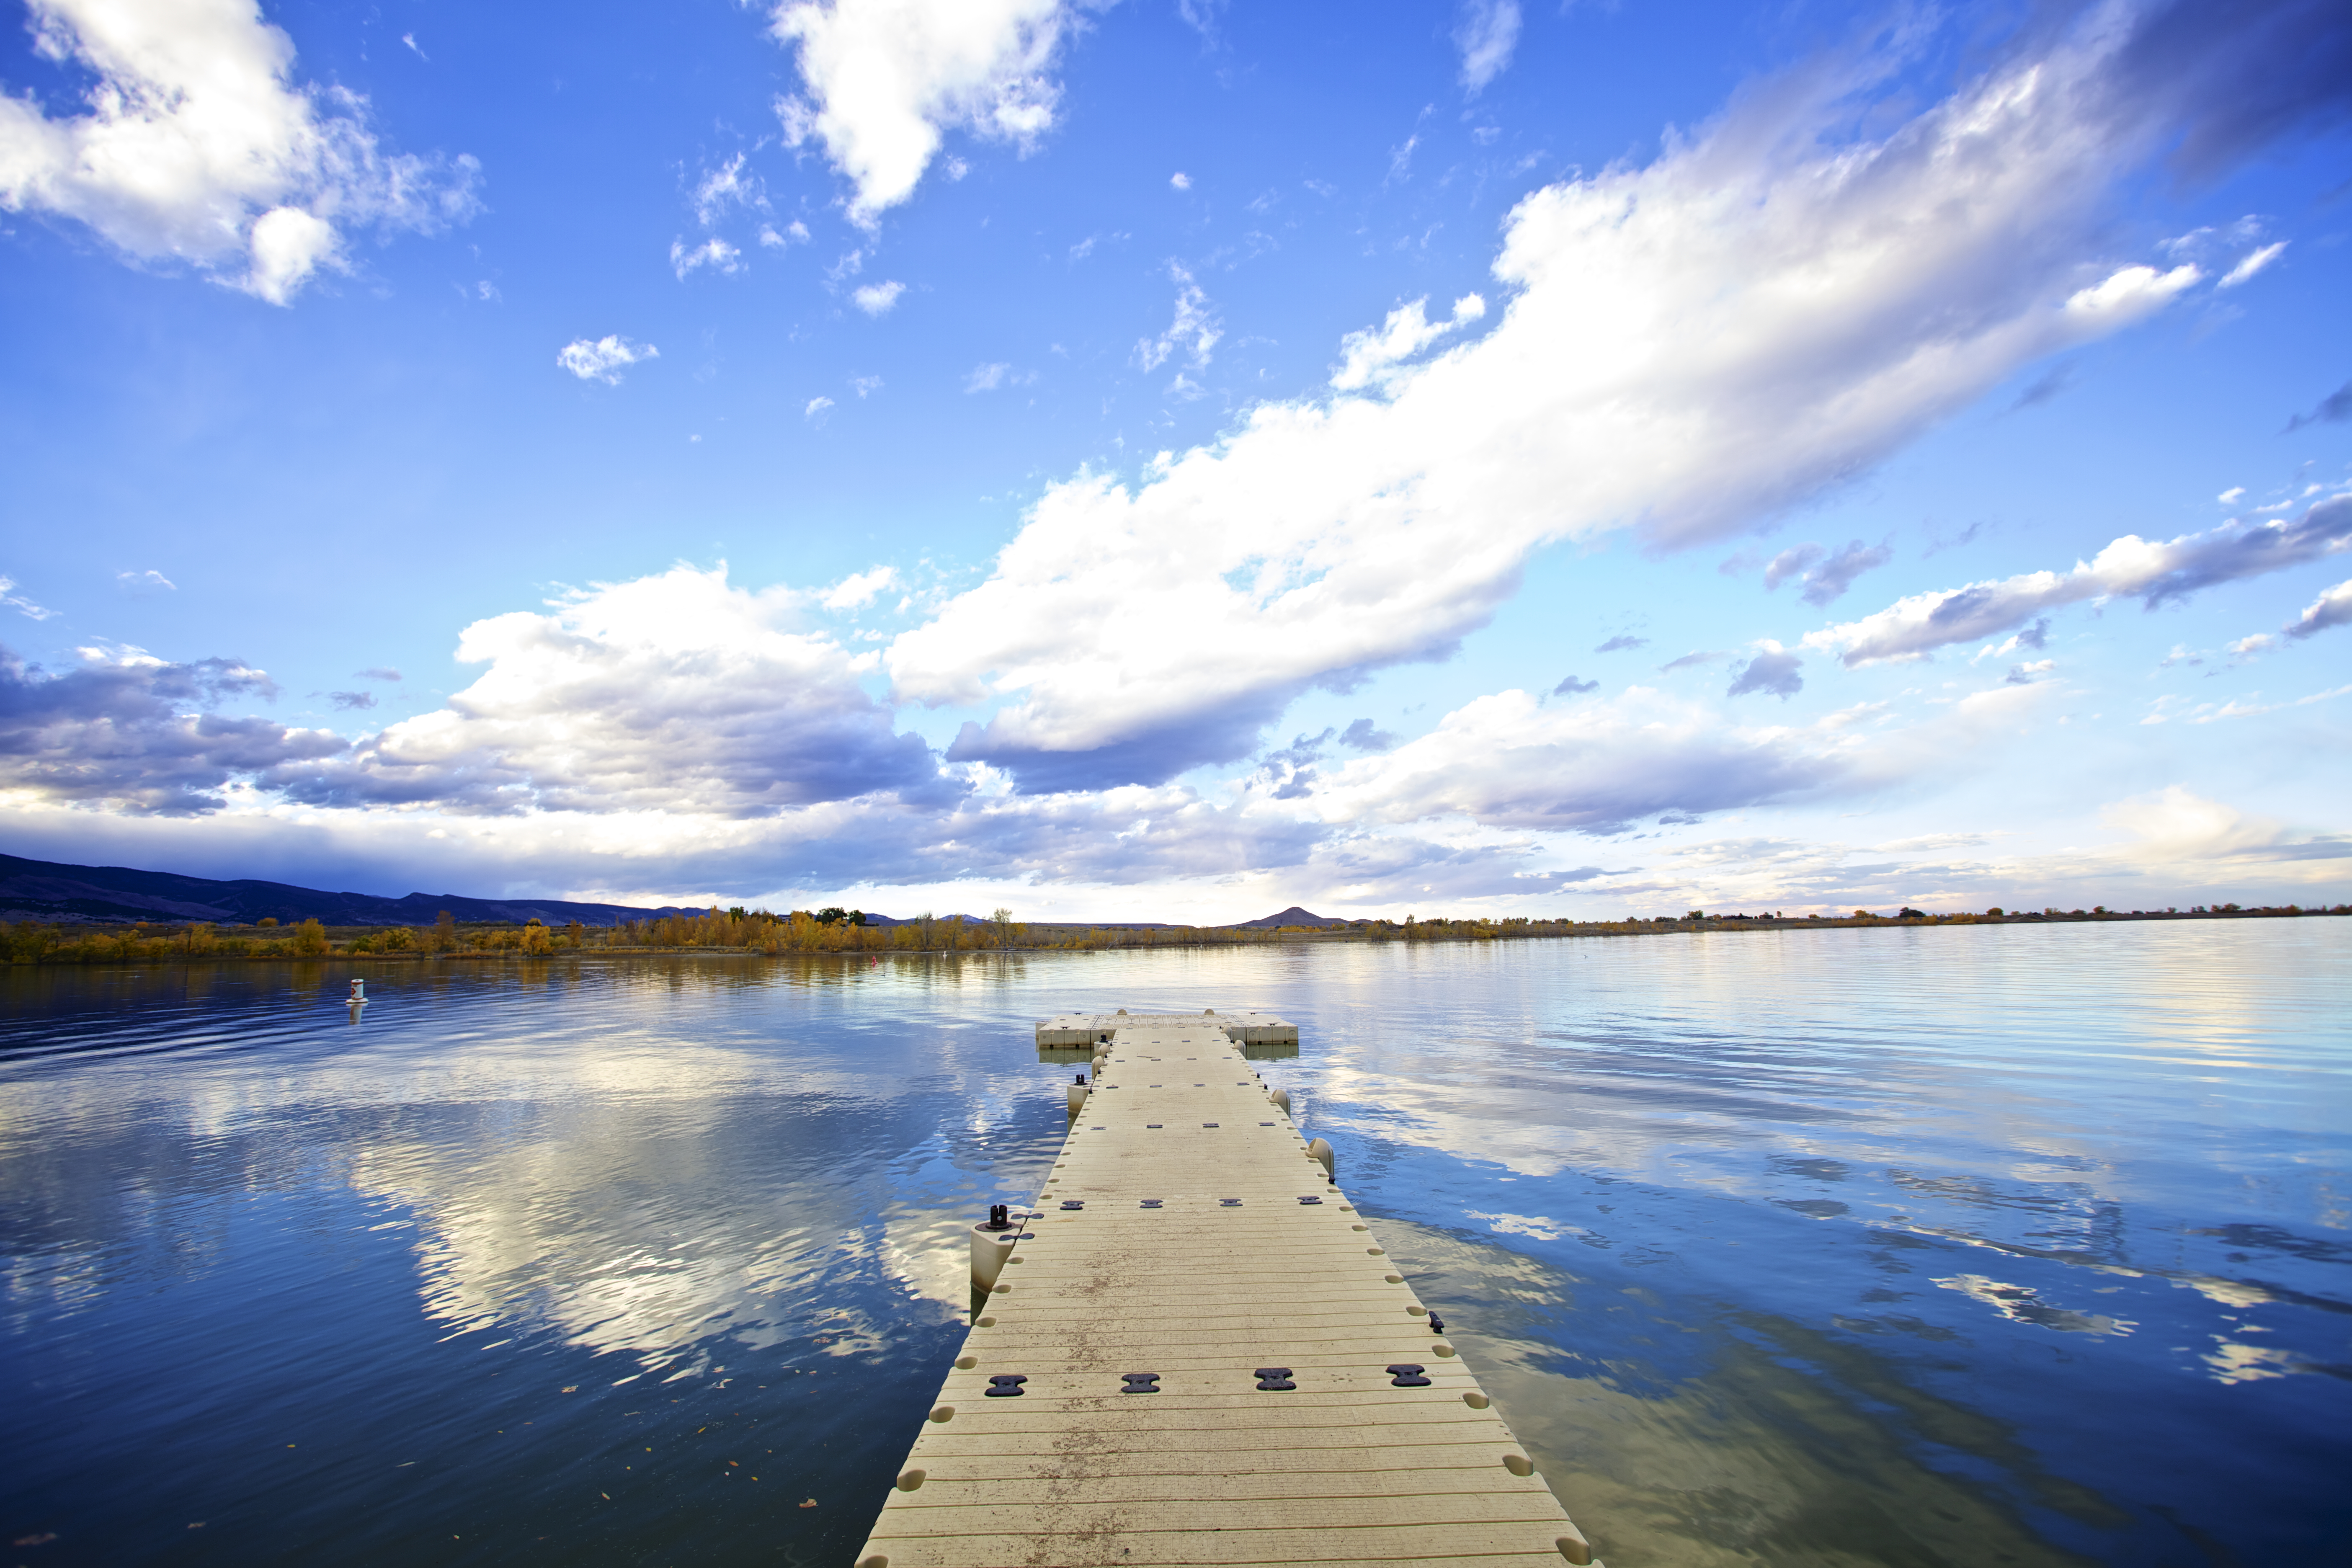
landscape, sea, water, nature, horizon, cloud, sky, sunlight, morning, fall, shore, lake, dawn, river, dusk, evening, reflection, kite, natural, canon, usa, blue, reservoir, colorful, body of water, eos, clouds, 2012, colors, colorado, windsurfing, boulder, mark, ii, 5d, pretty, scape, loch, 1740, kiteboarding, co, kiting